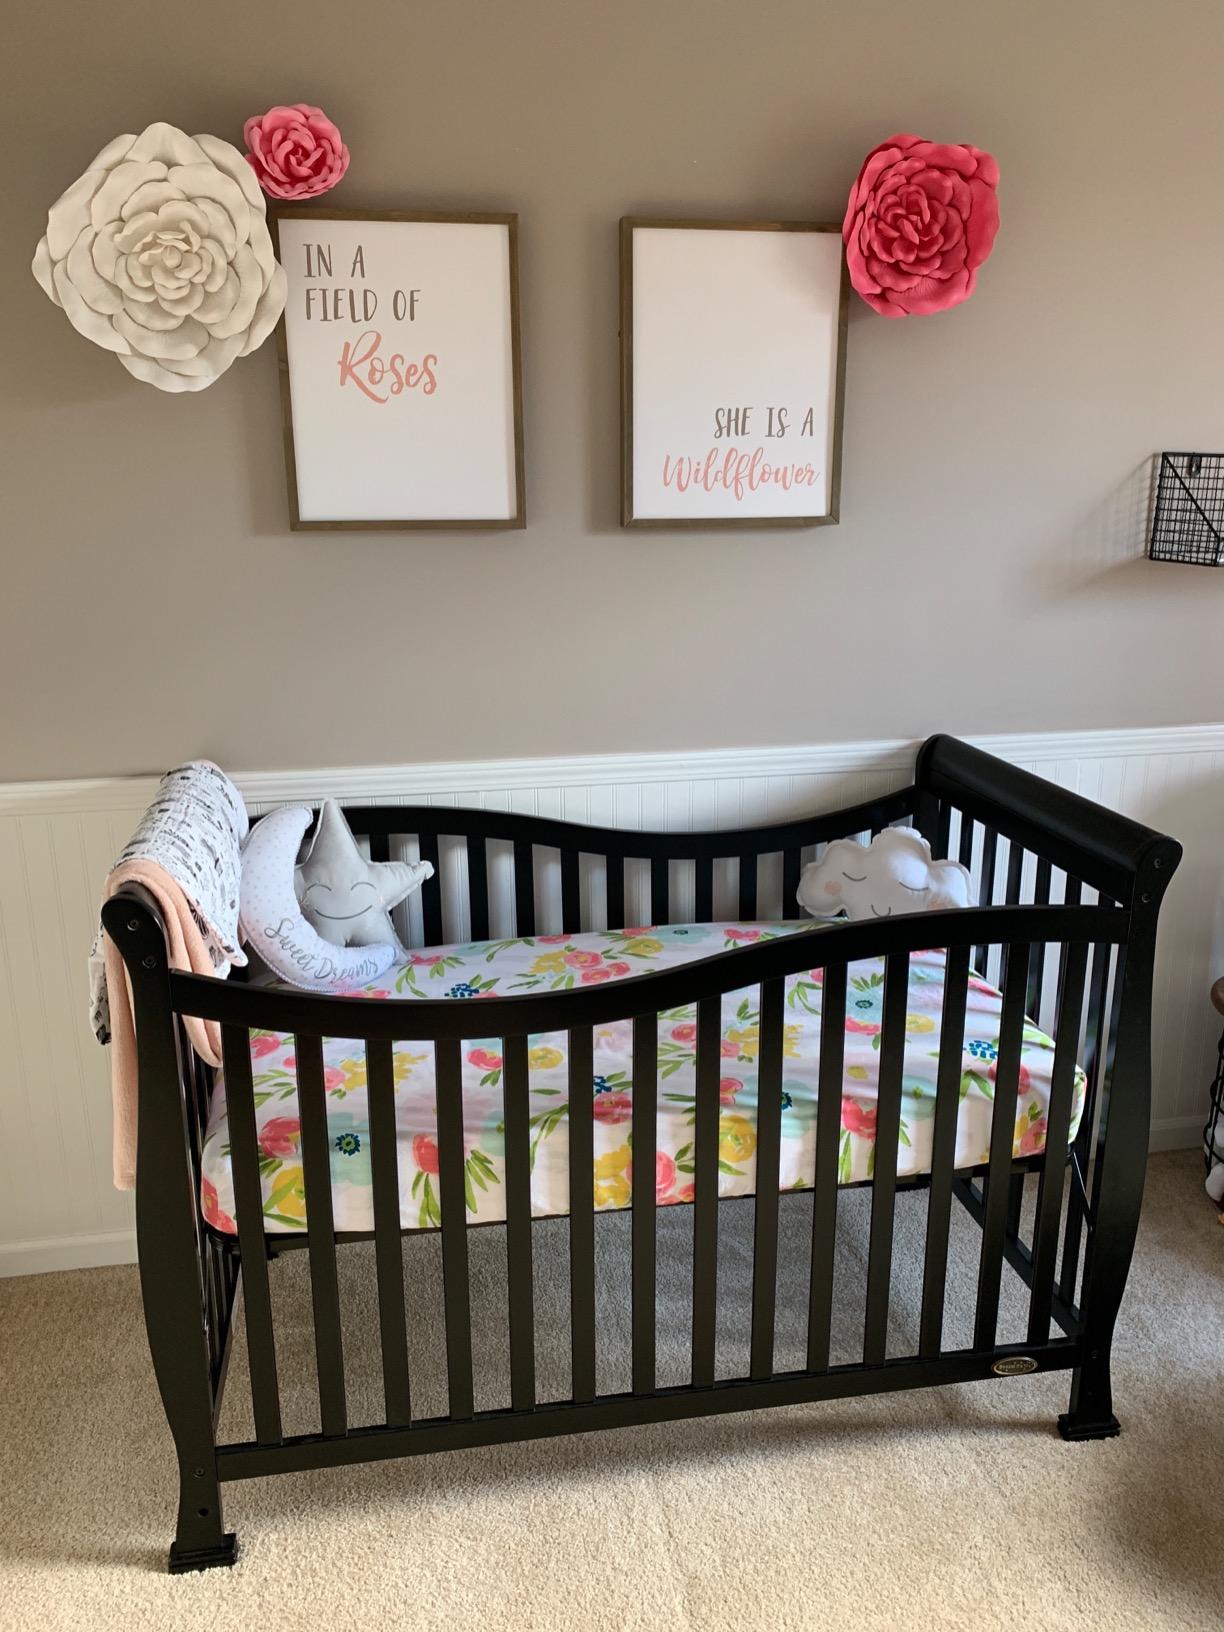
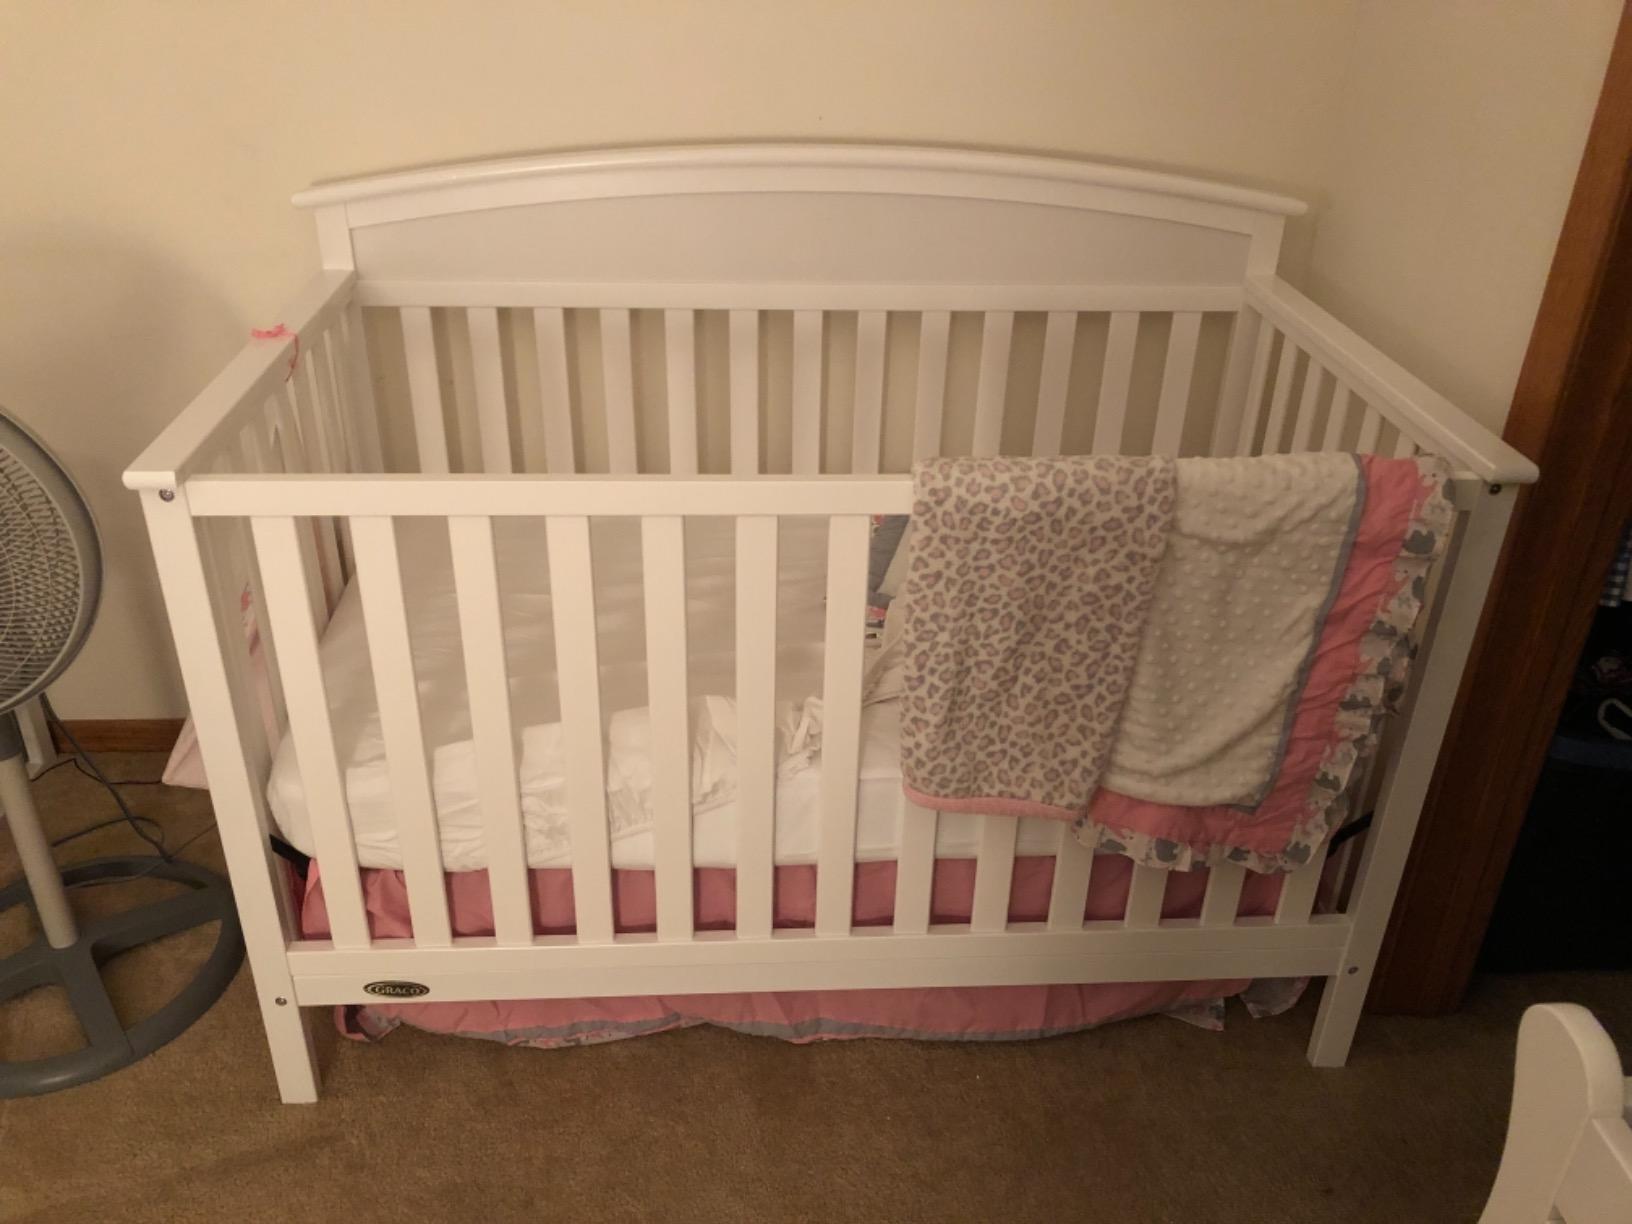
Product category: products_crib
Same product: no